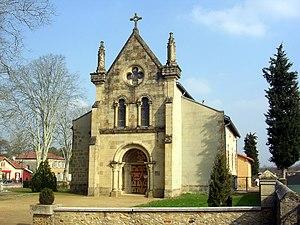
Église Sainte-Croix de Campet, à Campet-et-lamolère, dans le département français des Landes
Campet-et-Lamolère est une commune du sud-ouest de la France, située dans le département des Landes.
Le département français des Landes compte 438 églises pour un total de 331 communes, soit une moyenne de 1,32 église par commune. La commune de Parleboscq, née de la réunion de sept paroisses, compte à elle seule sept églises.
Ancienne commune des Landes, la commune de Campet-et-Sainte-Croix a existé de 1790-1794 à 1823. Elle a été créée entre 1790 et 1794 par la fusion des communes de Campet et de Sainte-Croix. En 1823 elle a fusionné avec la commune de Lamolère pour former la nouvelle commune de Campet-et-Lamolère.